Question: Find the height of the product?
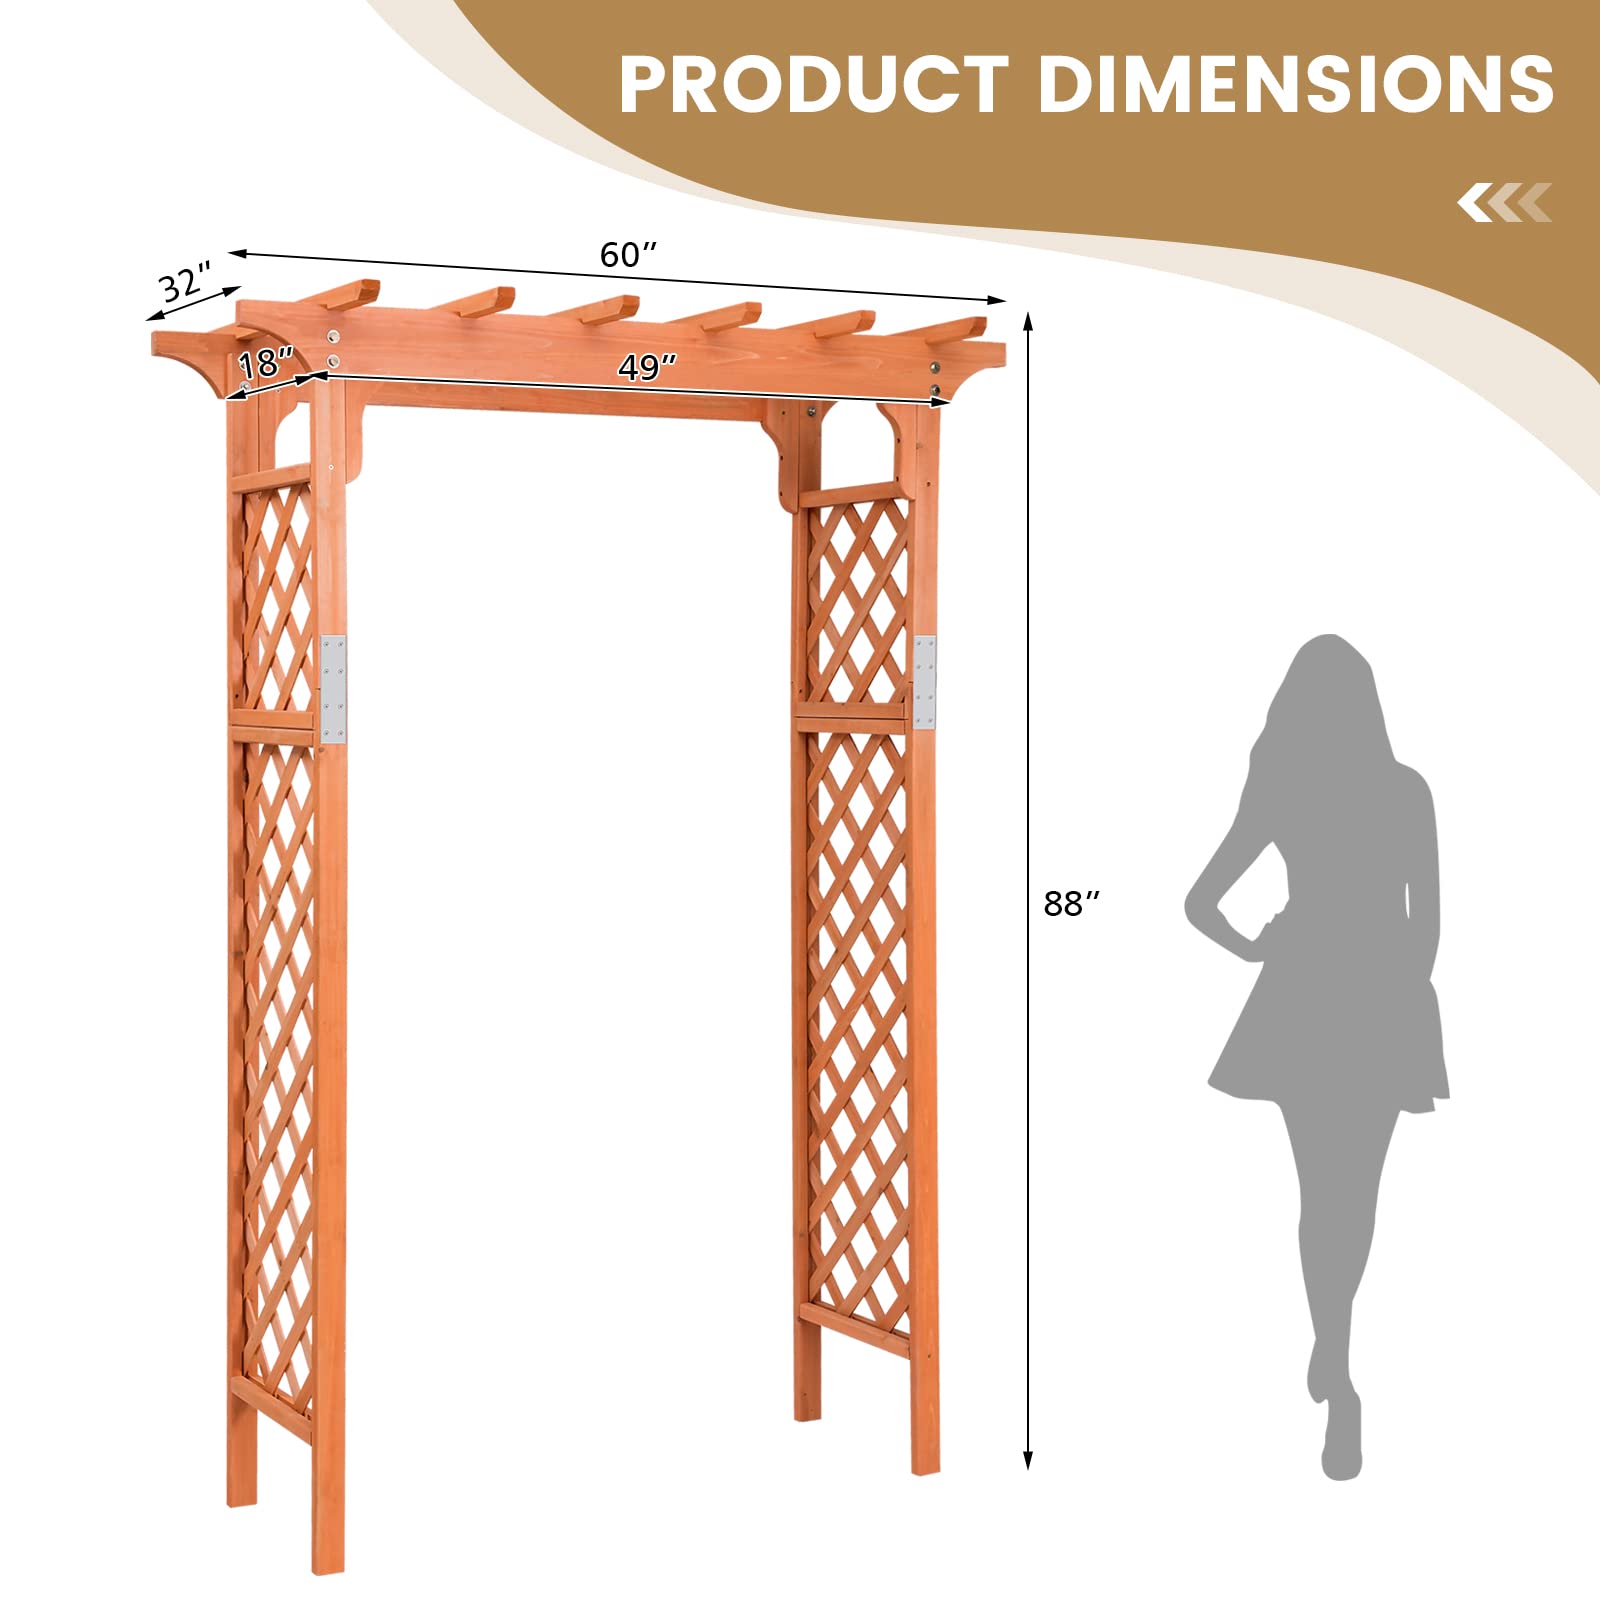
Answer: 88.0 inch